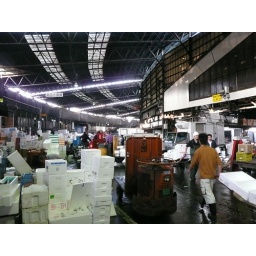
Taking photos in this market is risky, with couriers driving, biking and carrying fish in and out.